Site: brandenburg
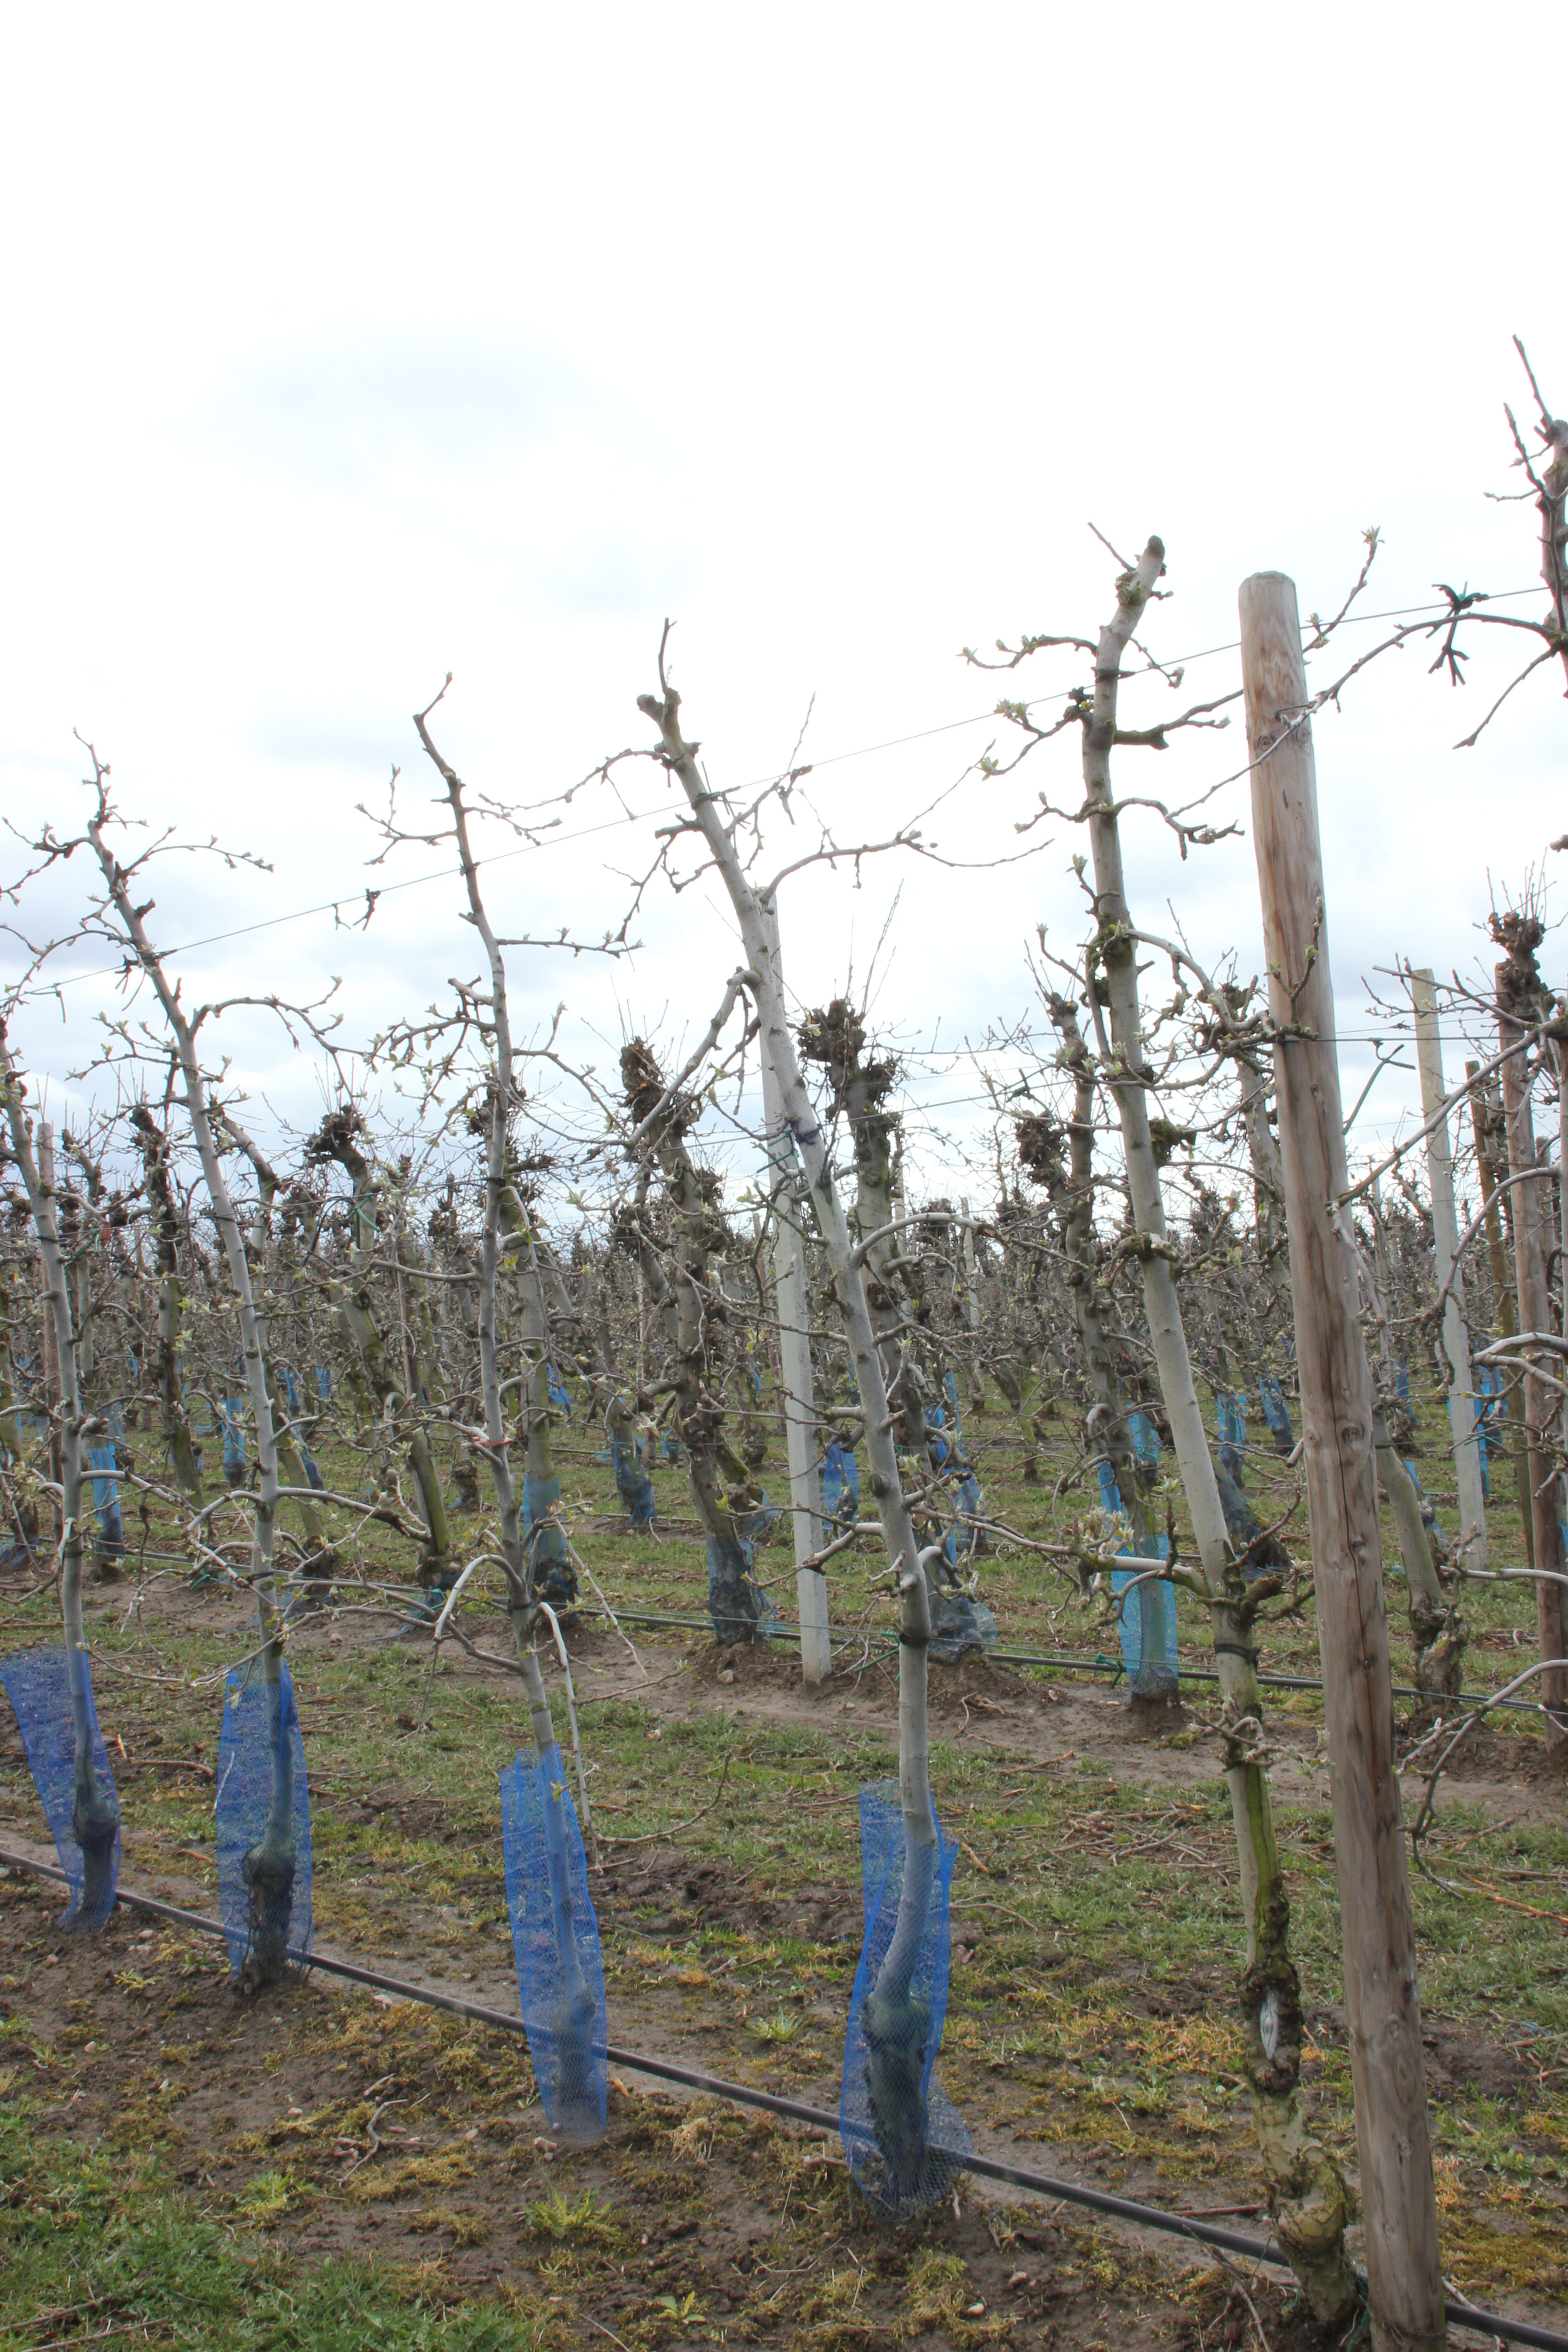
Growth stage (BBCH 55): Inflorescence emergence